Suzuka Station

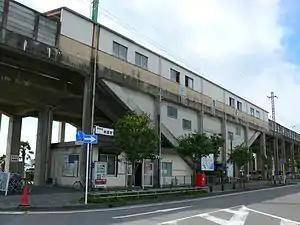
Suzuka Station

is a railway station in Suzuka, Mie Prefecture, Japan, operated by Ise Railway. The station is 3.8 rail kilometers from the terminus of the line at Kawarada Station.